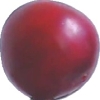
Label: cherry_wax_red